Magna Graecia

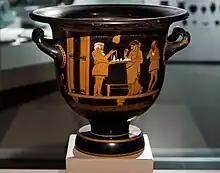
Apulian pottery exhibited in the Archaeological Museum of Milan, 380–370 BC

Greek coinage of Italy and Sicily originated from local Italiotes and Siceliotes who formed numerous city-states. These Hellenistic communities descended from Greek migrants. Southern Italy was so thoroughly Hellenized that it was known as the Magna Graecia. Each of the polities struck their own coinage.